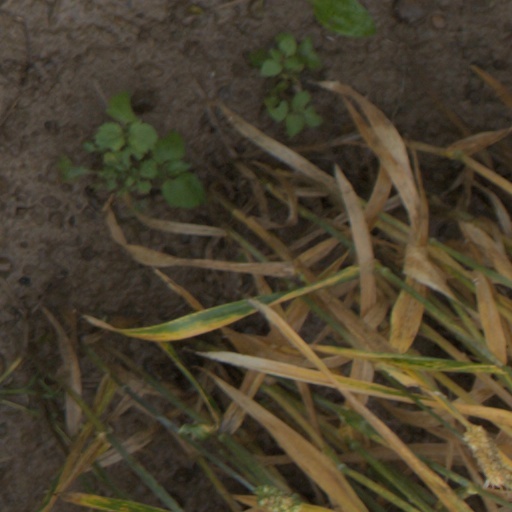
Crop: wheat